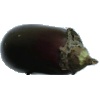
Label: eggplant